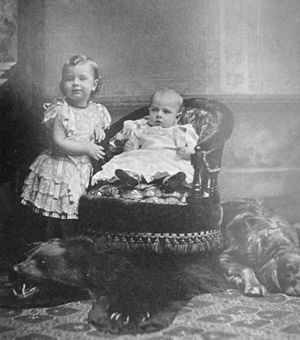
Gustav 6. Adolf af Sverige / Fødsel og opvækst
Prins Gustav Adolf med sin lillebror Prins Vilhelm i 1885.
Gustav 6. Adolf var Sveriges konge fra 29. oktober 1950 til 15. september 1973.